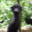
Label: bird